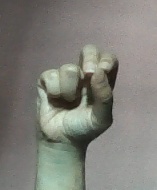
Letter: gaaf